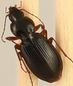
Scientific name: Synuchus impunctatus
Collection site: Steigerwaldt-Chequamegon NEON (STEI), plot STEI_003